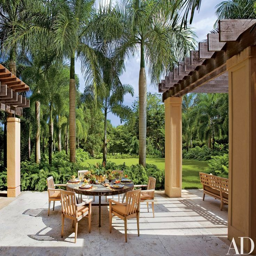
the rear courtyard overlooks the seventh hole of the golf course .